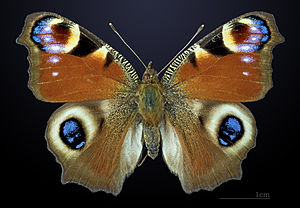
Dagpåfugleøje / Udseende
Dagpåfugleøje er en sommerfugl i takvingefamilien. Den er udbredt i næsten hele Europa og østpå gennem den tempererede del af Asien til Japan. I Danmark findes den over hele landet, selv på mindre øer. Dagpåfugleøjen strejfer en del om og kan både ses i det åbne land og i villakvarterer, hvor der er mange blomster. Flest ses dog på fugtige, frodige steder langs skovbryn, i skovlysninger, moser og ved søer, hvor brændenælden vokser. De første overvintrende sommerfugle ses allerede i marts, mens de første nye eksemplarer dukker op omkring 20. juli. I september bliver der færre sommerfugle, idet de nu finder steder at overvintre. Dagpåfugleøjen kan vandre over forholdsvis store afstande – op til flere hundrede kilometer. Derfor kan man af og til møde den på Færøerne, selvom den ikke almindeligvis er hjemmehørende der.